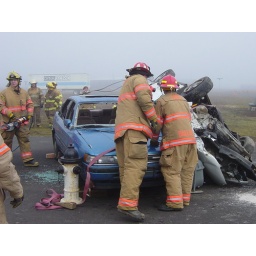
Scenario 1, patient is in the driver's seat of the white car.